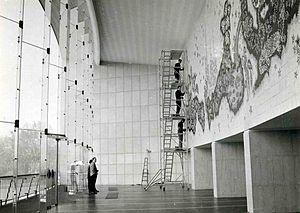
Une entreprise de nettoyage locale intervient sur la céramique de Jean Lurçat, La Création du Monde, installée à la Maison de la Radio de Strasbourg en 1961
Jean Lurçat est un peintre, céramiste et créateur de tapisserie français, né à Bruyères le 1ᵉʳ juillet 1892 et mort à Saint-Paul-de-Vence le 6 janvier 1966.
La restauration de la composition murale de la Maison de la Radio à Strasbourg est une opération de protection du patrimoine culturel menée à Strasbourg.